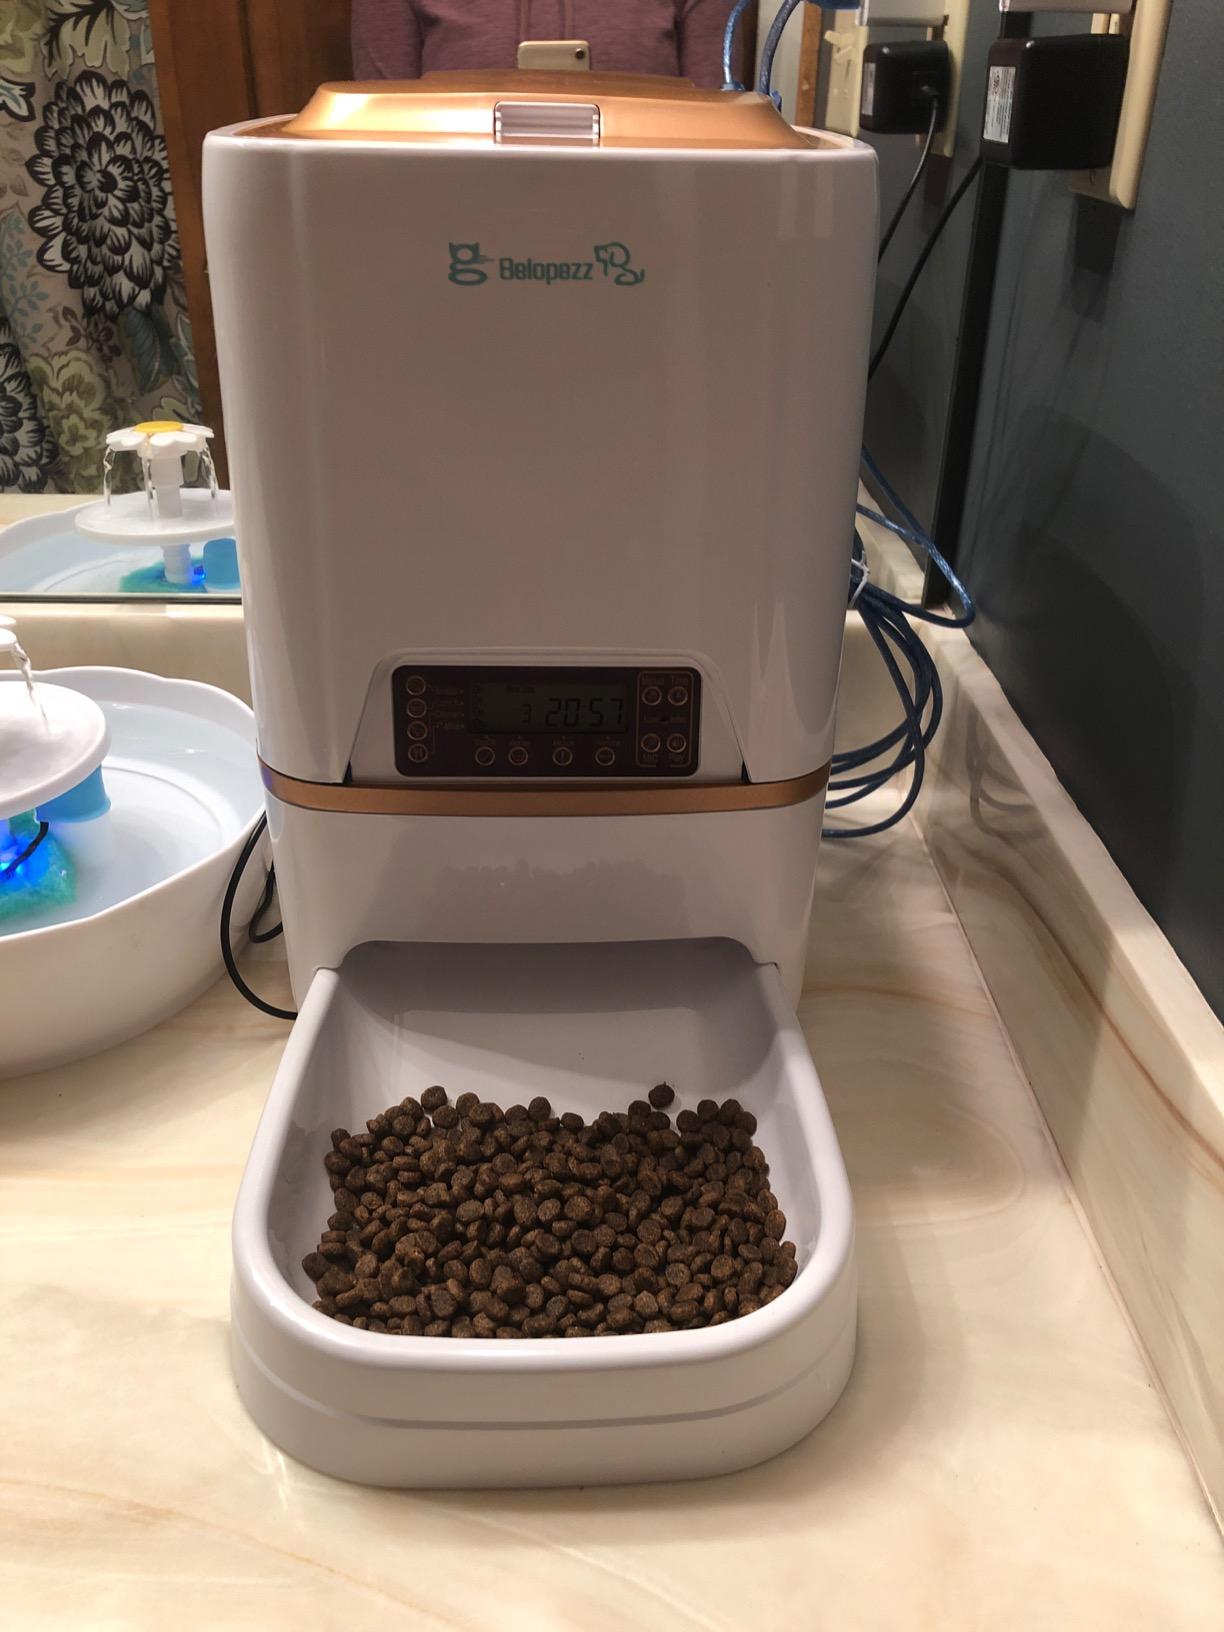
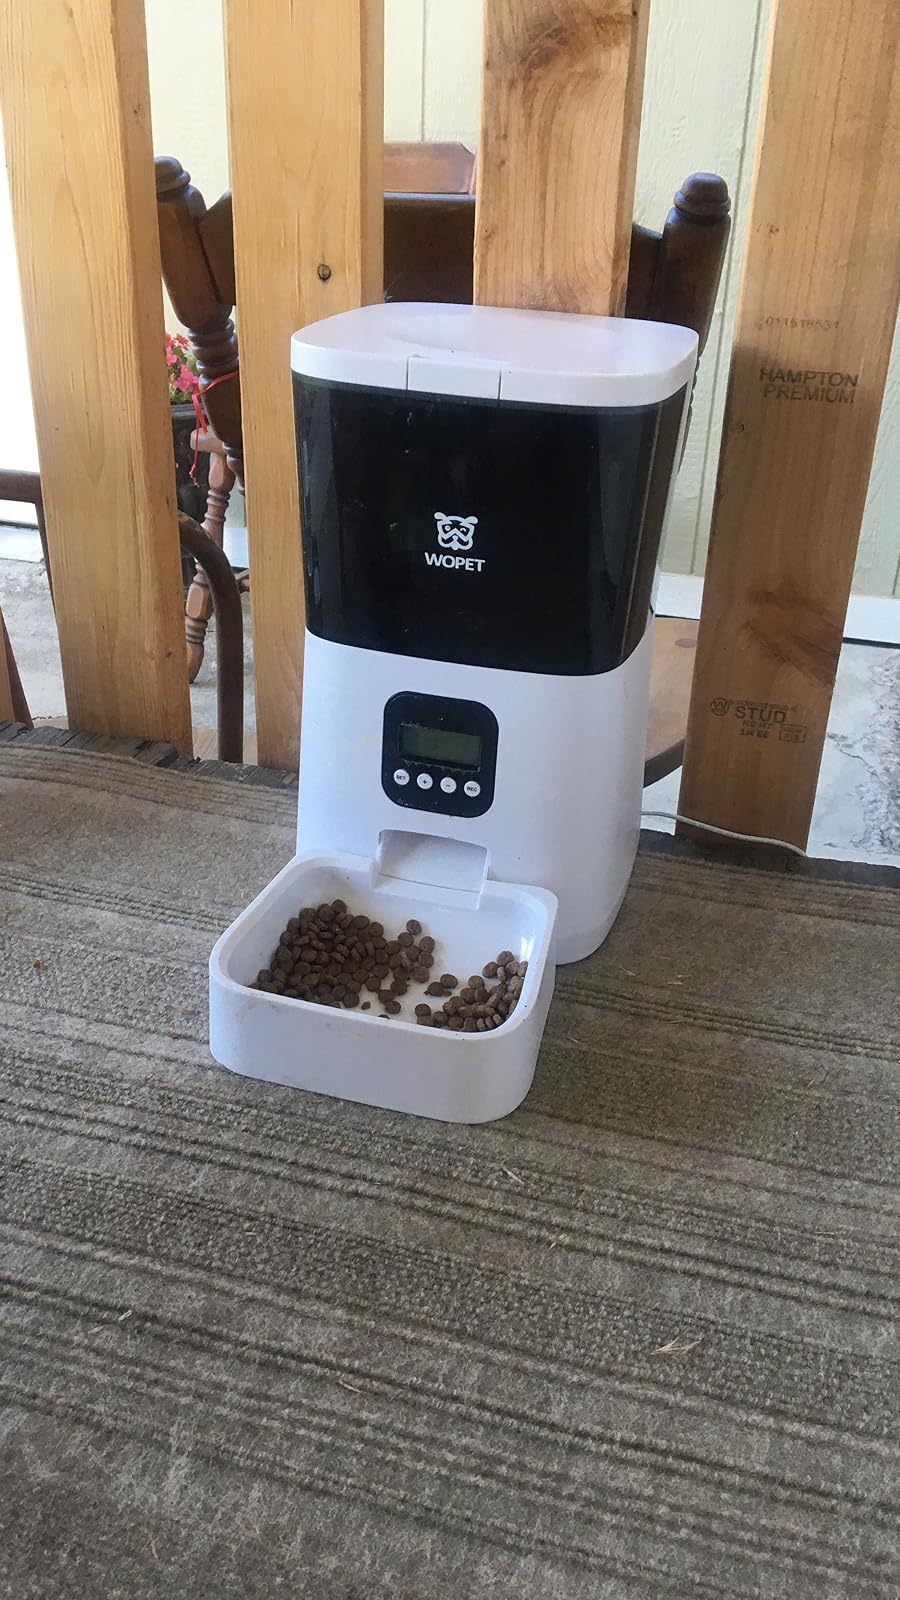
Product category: items_feeder
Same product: no